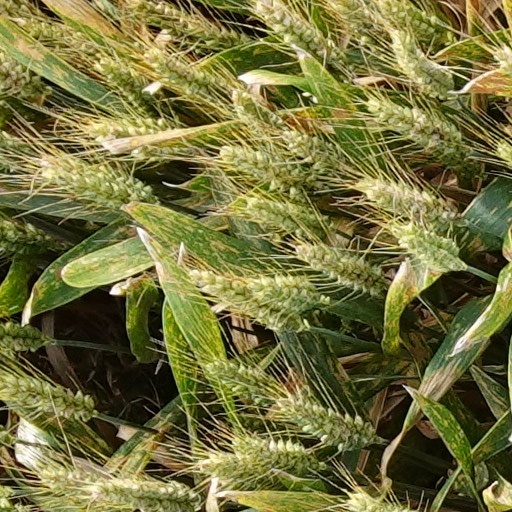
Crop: wheat